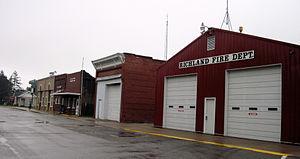
Richland est une ville du comté de Keokuk, en Iowa, aux États-Unis. Elle est fondée en 1840 et incorporée le 31 décembre 1868.